Ernst Brunner (writer)

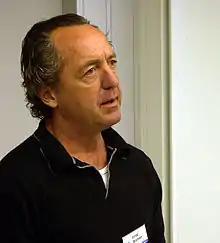

Brunner was born in Tullinge to alpine skiers Leo and Gertrud Brunner. His thesis from 1985 is a treatment of Edith Södergran. His early fictional works include the poetry collections "Jag ändrar ställning klockan tre" from 1979, "Söderväggar" from 1980, and "I det stora och hela" from 1982, and the novels "Känneru brorsan?" (1980), "Dans på rovor" (1983), and "Svarta villan" (1987). His novel "Edith" from 1992 is a fictional treatment of Edith Södergren, "Fukta din aska" (2002) is a biographical novel on Carl Michael Bellman, and "Carolus Rex" (2005) is a biographical novel on Charles XII of Sweden. In 2019 he published "Likt ett skeleton", a historical biography of Johan Helmich Roman.